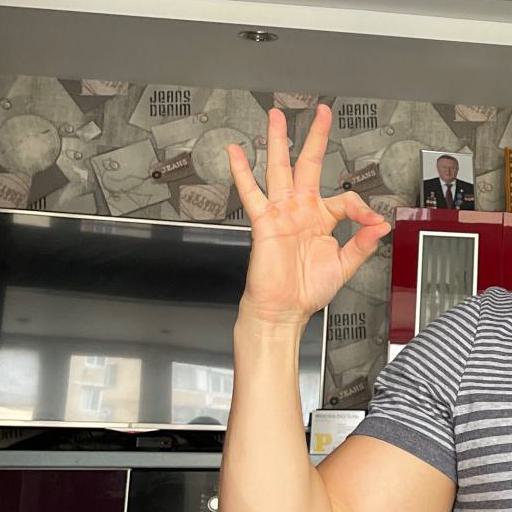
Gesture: ok